Don Spencer

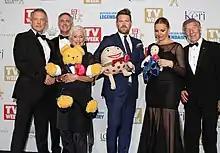
Don Spencer (far right), with Simon Burke, Benita Collings, Andrew McFarlane, Eddie Perfect and Justine Clarke in 2016

Spencer is best known for his long tenure. as a children's entertainer, as both a presenter and recording artist, he joined the Australia TV series "Play School" in 1968 and the United Kingdom version of the same title in 1972. He continued on both versions for 17 years, the only male presenter to appear on both versions. One of his well-known phrases was "old magazines", which he used to effect when describing items used to make something. During this period, he recorded and released albums, primarily through ABC Records over a 27 year period that helped to educate children, mostly about the many species of Australian animals, and they in turn have received awards for gold and platinum sales. He continued on the Australian version until 1999.